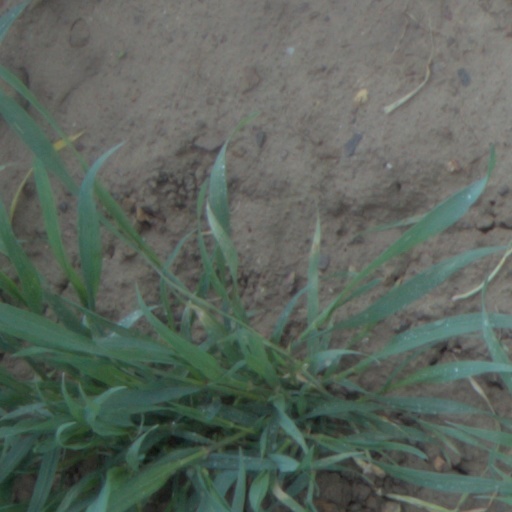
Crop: wheat